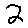
Label: 2